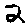
Label: 2